Nishi-Kumamoto Station

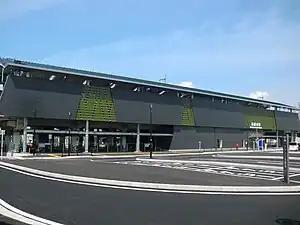
The station exterior in April 2016

is a passenger railway station located in the Minami-ku ward of the city of Kumamoto, Kumamoto Prefecture, Japan. It is operated by JR Kyushu.